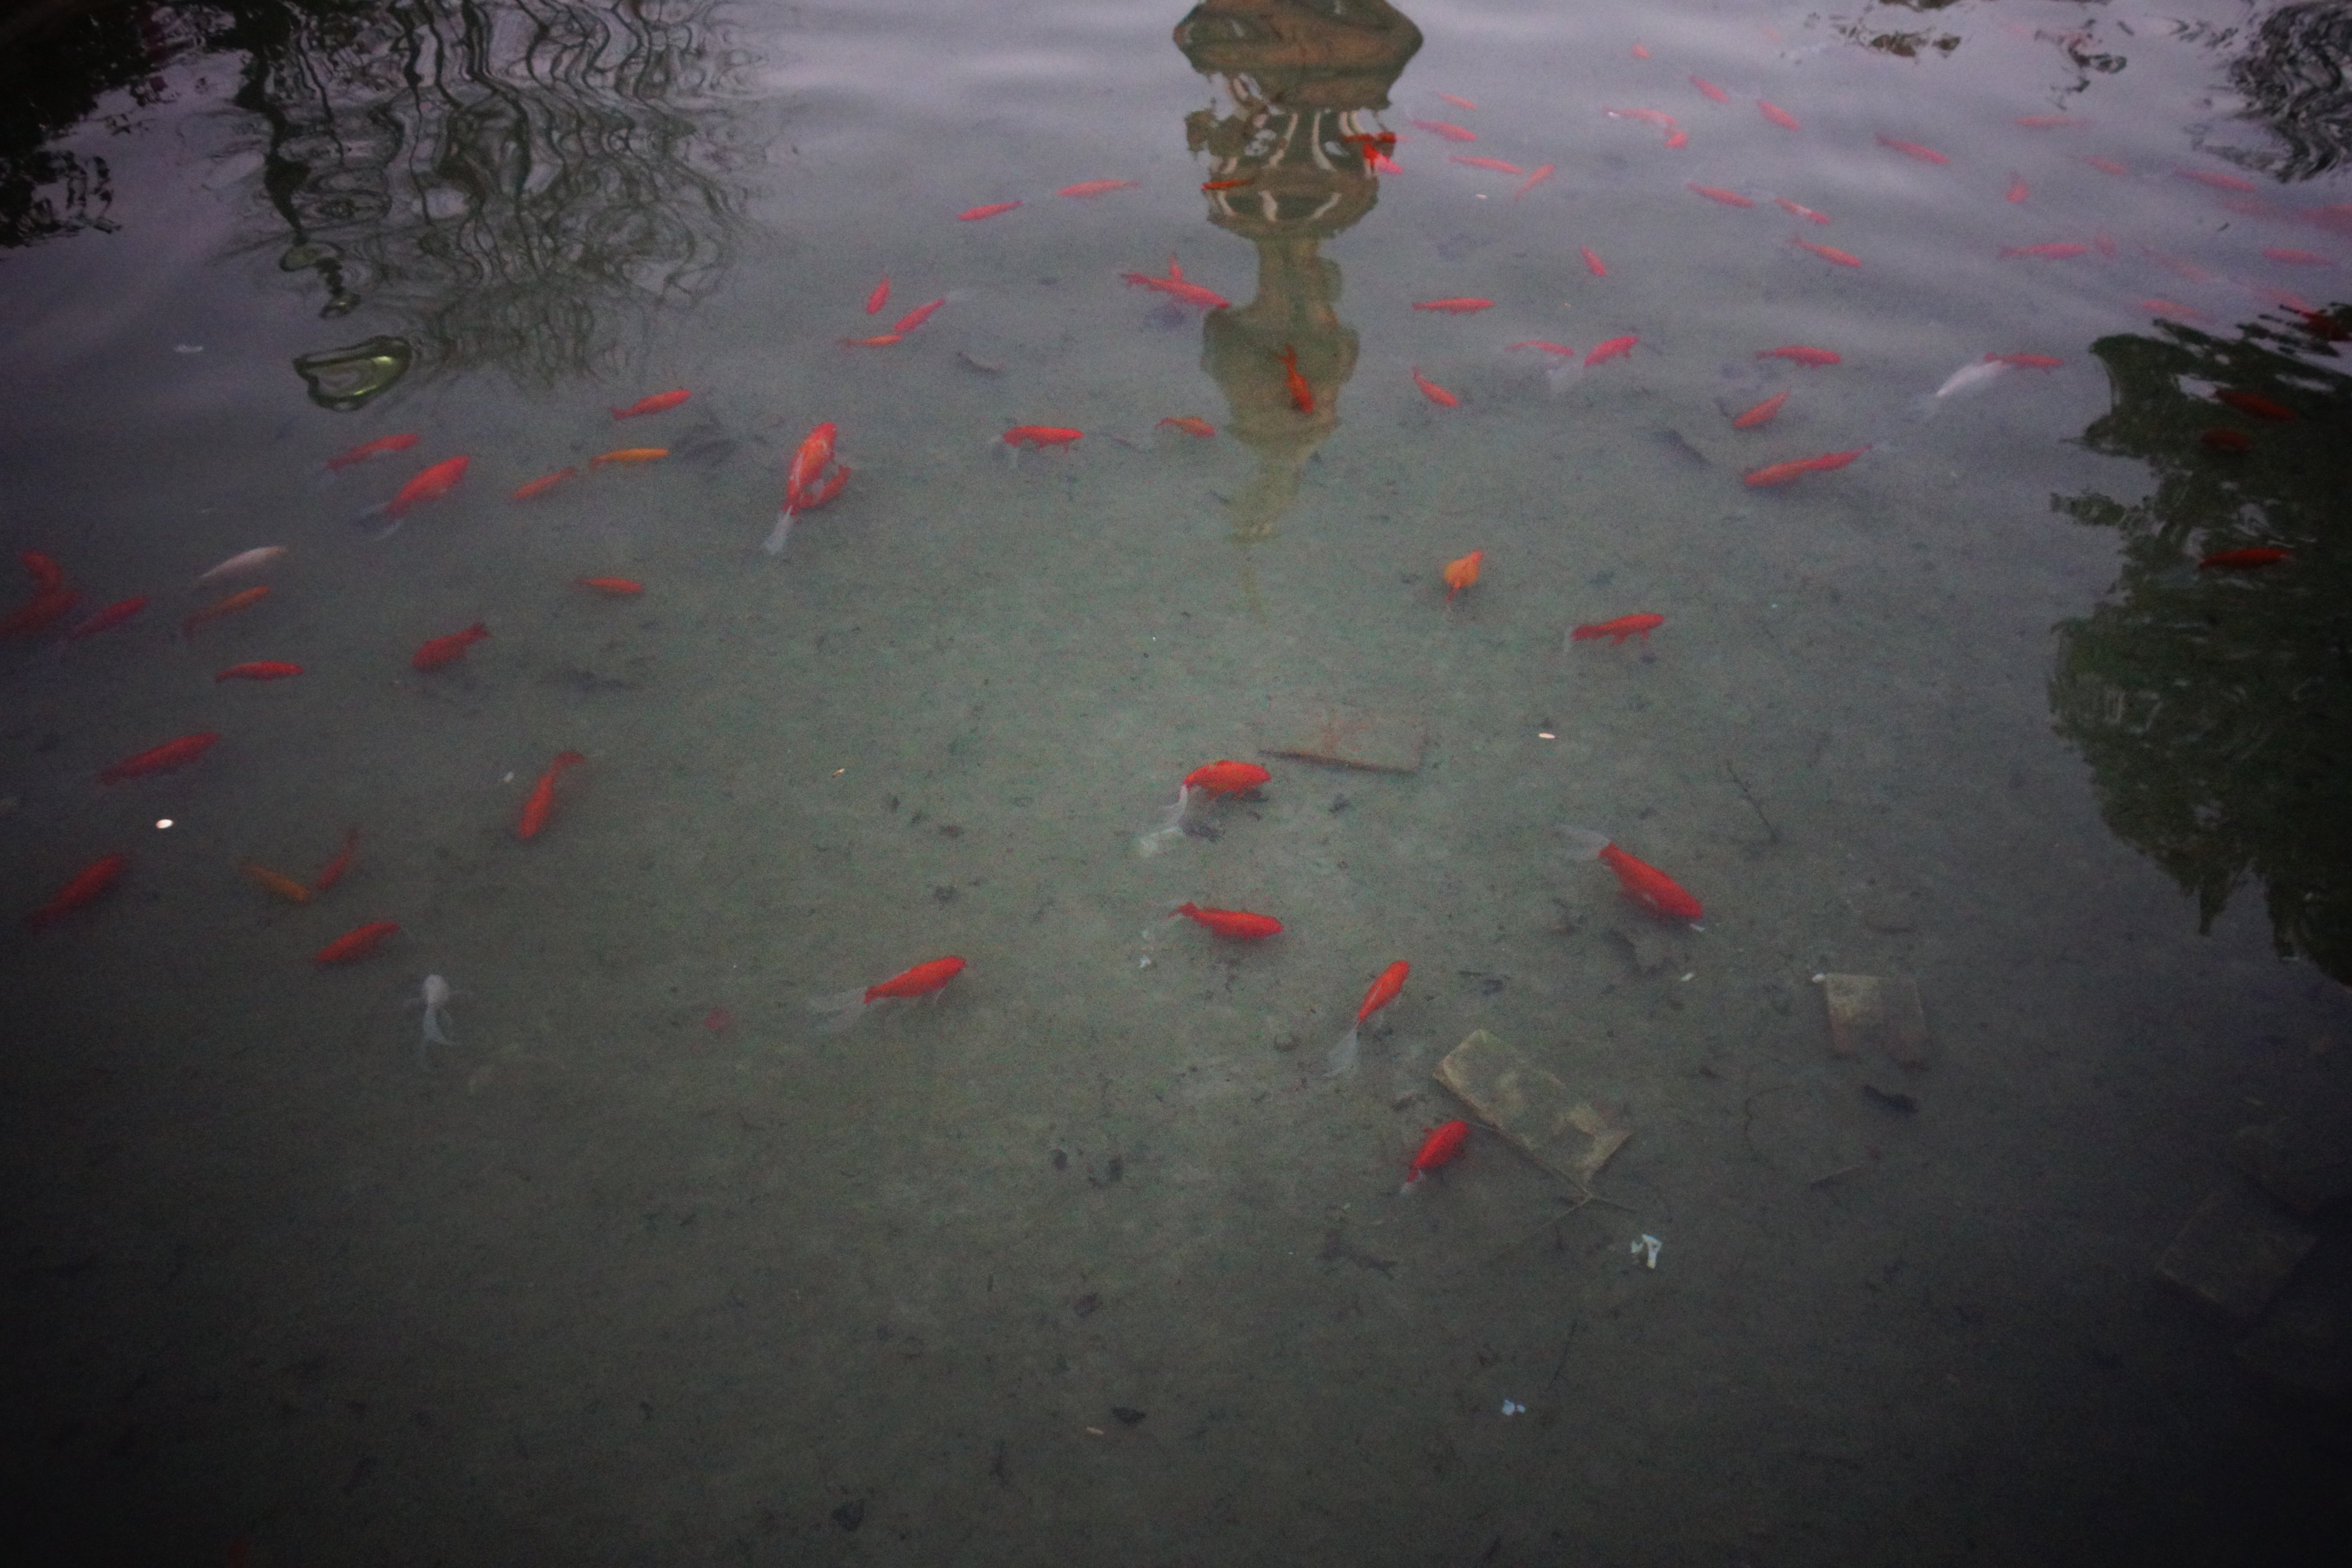
fish, red, water, garden, cloud, atmosphere, plant, leaf, sky, road surface, tree, asphalt, watercourse, atmospheric phenomenon, bank, lake, koi, Tints and shades, landscape, dusk, art, aquatic plant, event, grass, evening, darkness, wetland, meteorological phenomenon, reflection, winter, pond, shadow, horizon, reservoir, freezing, feeder fish, autumn, night, water lily, plant stem, water bird, road, river